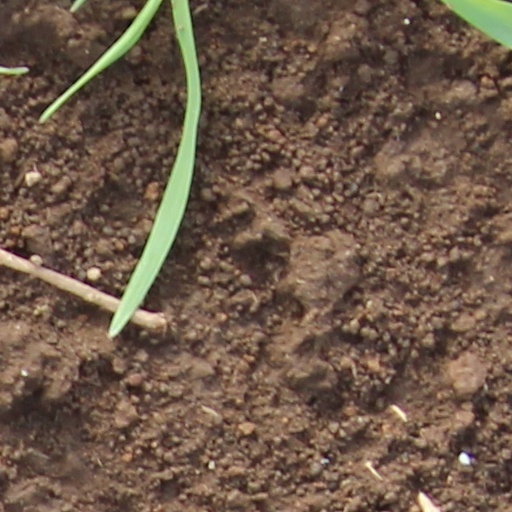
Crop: wheat